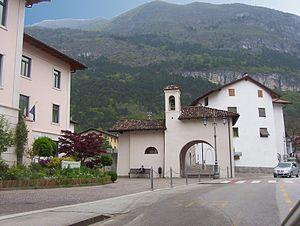
Besenello est une commune italienne d'environ 2 800 habitants située dans la province autonome de Trente dans la région du Trentin-Haut-Adige dans le nord-est de l'Italie. Cette commune est également réputée pour être le point de départ du col le plus dur d'Europe, la Scanuppia.